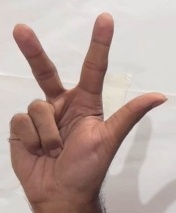
ASL sign: 3